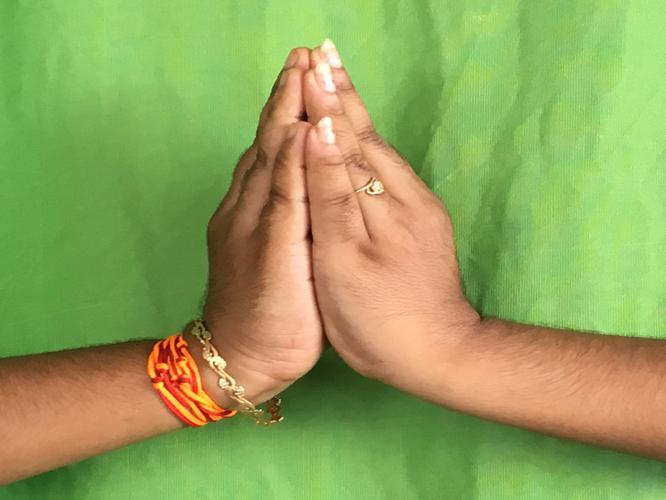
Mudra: Kapotham
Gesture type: double_hand